Tyrosine kinase inhibitor

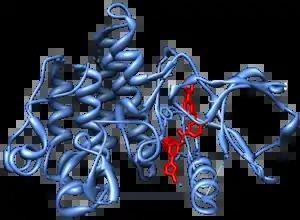
Crystal structure of the second generation Bcr-Abl tyrosine-kinase inhibitor nilotinib (red) in complex with an Abl kinase domain (blue). Nilotinib is used to treat chronic myelogenous leukemia (CML), a hematological malignancy.

A tyrosine kinase inhibitor (TKI) is a pharmaceutical drug that inhibits tyrosine kinases. Tyrosine kinases are enzymes responsible for the activation of many proteins by signal transduction cascades. The proteins are activated by adding a phosphate group to the protein (phosphorylation), a step that TKIs inhibit. TKIs are typically used as anticancer drugs. For example, they have substantially improved outcomes in chronic myelogenous leukemia. They have also been used to treat other diseases, such as idiopathic pulmonary fibrosis.